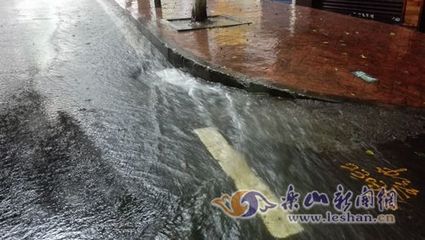
Weather: rain or strom